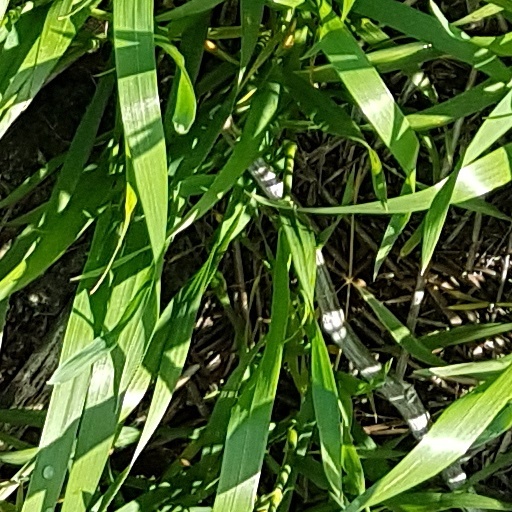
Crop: wheat